Micro Miners

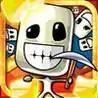

Micro Miners is an iOS puzzle game developed by French studio BonusLevel.org and released on November 15, 2012.